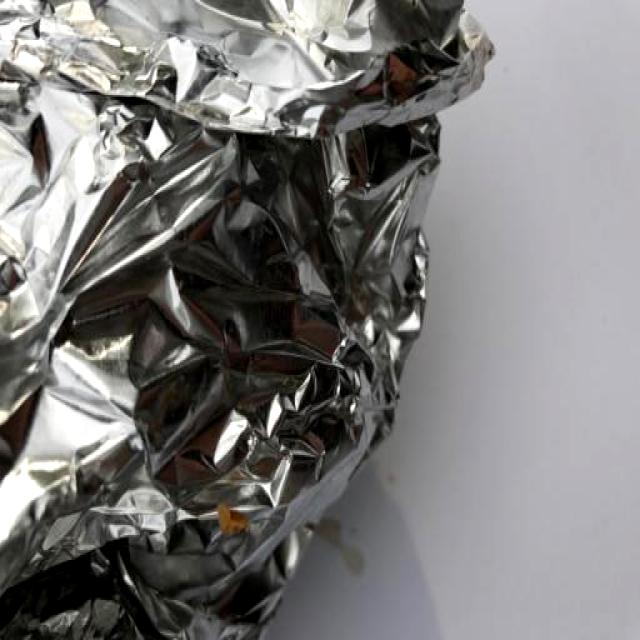
Label: Metal